The Big Help

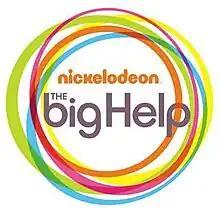

The Big Help is a community outreach program created by Nickelodeon in 1994. The program featured children who volunteered in their community and reached out to let Nickelodeon know what they were doing. The network contacted some of them to create commercials for Nickelodeon about various volunteer opportunities to inspire other children to be big helpers in their communities.